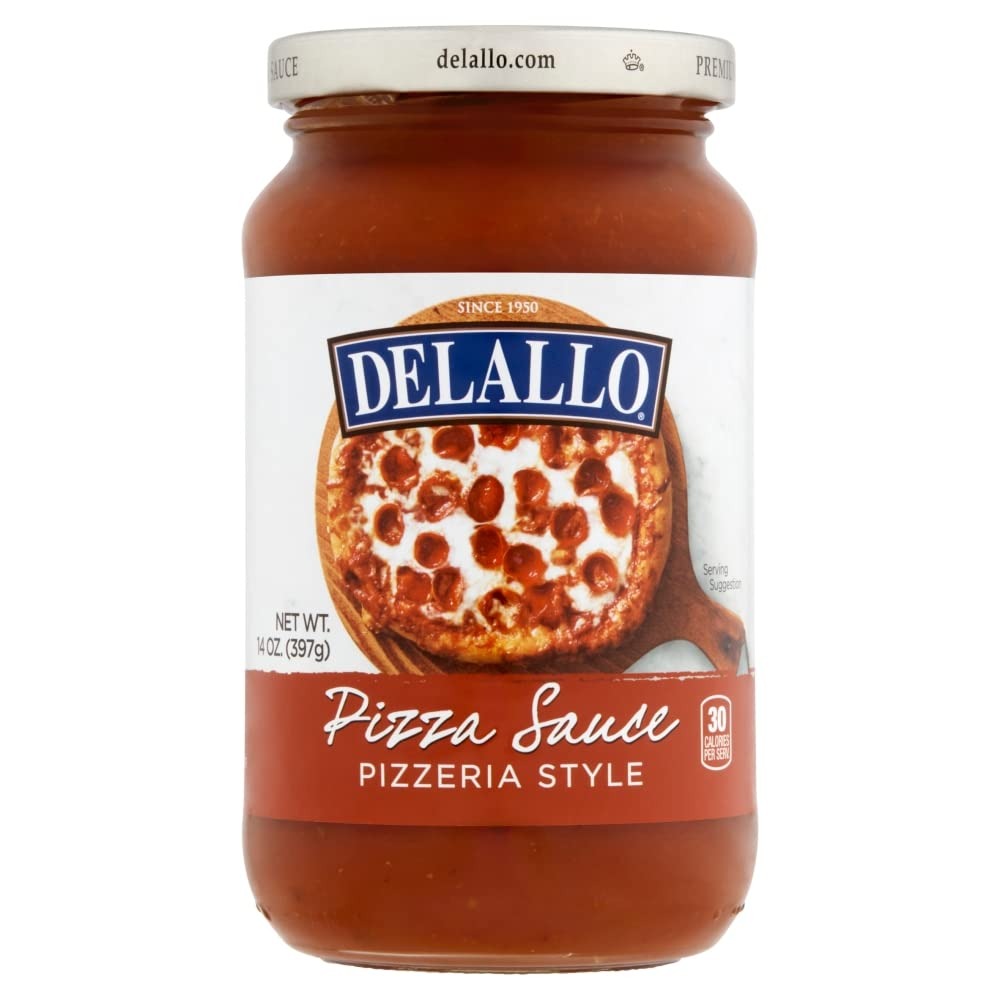
Item Name: DeLallo Classic Pizzeria-Style Pizza Sauce, 14 Ounce Jar, Made with California Roma Tomatoes, Soy Free, Tree-Nut Free
Bullet Point 1: Traditional American pizzeria-style pizza sauce
Bullet Point 2: Crafted with sweet, vine-ripened California Roma tomatoes
Bullet Point 3: Rich tomato flavor accented with a subtle medley of herbs and spices
Bullet Point 4: Quick and easy pizza sauce straight from the jar - a pizza night essential!
Bullet Point 5: Package contains one 14oz jar
Value: 1.0
Unit: Count

Price: 3.545